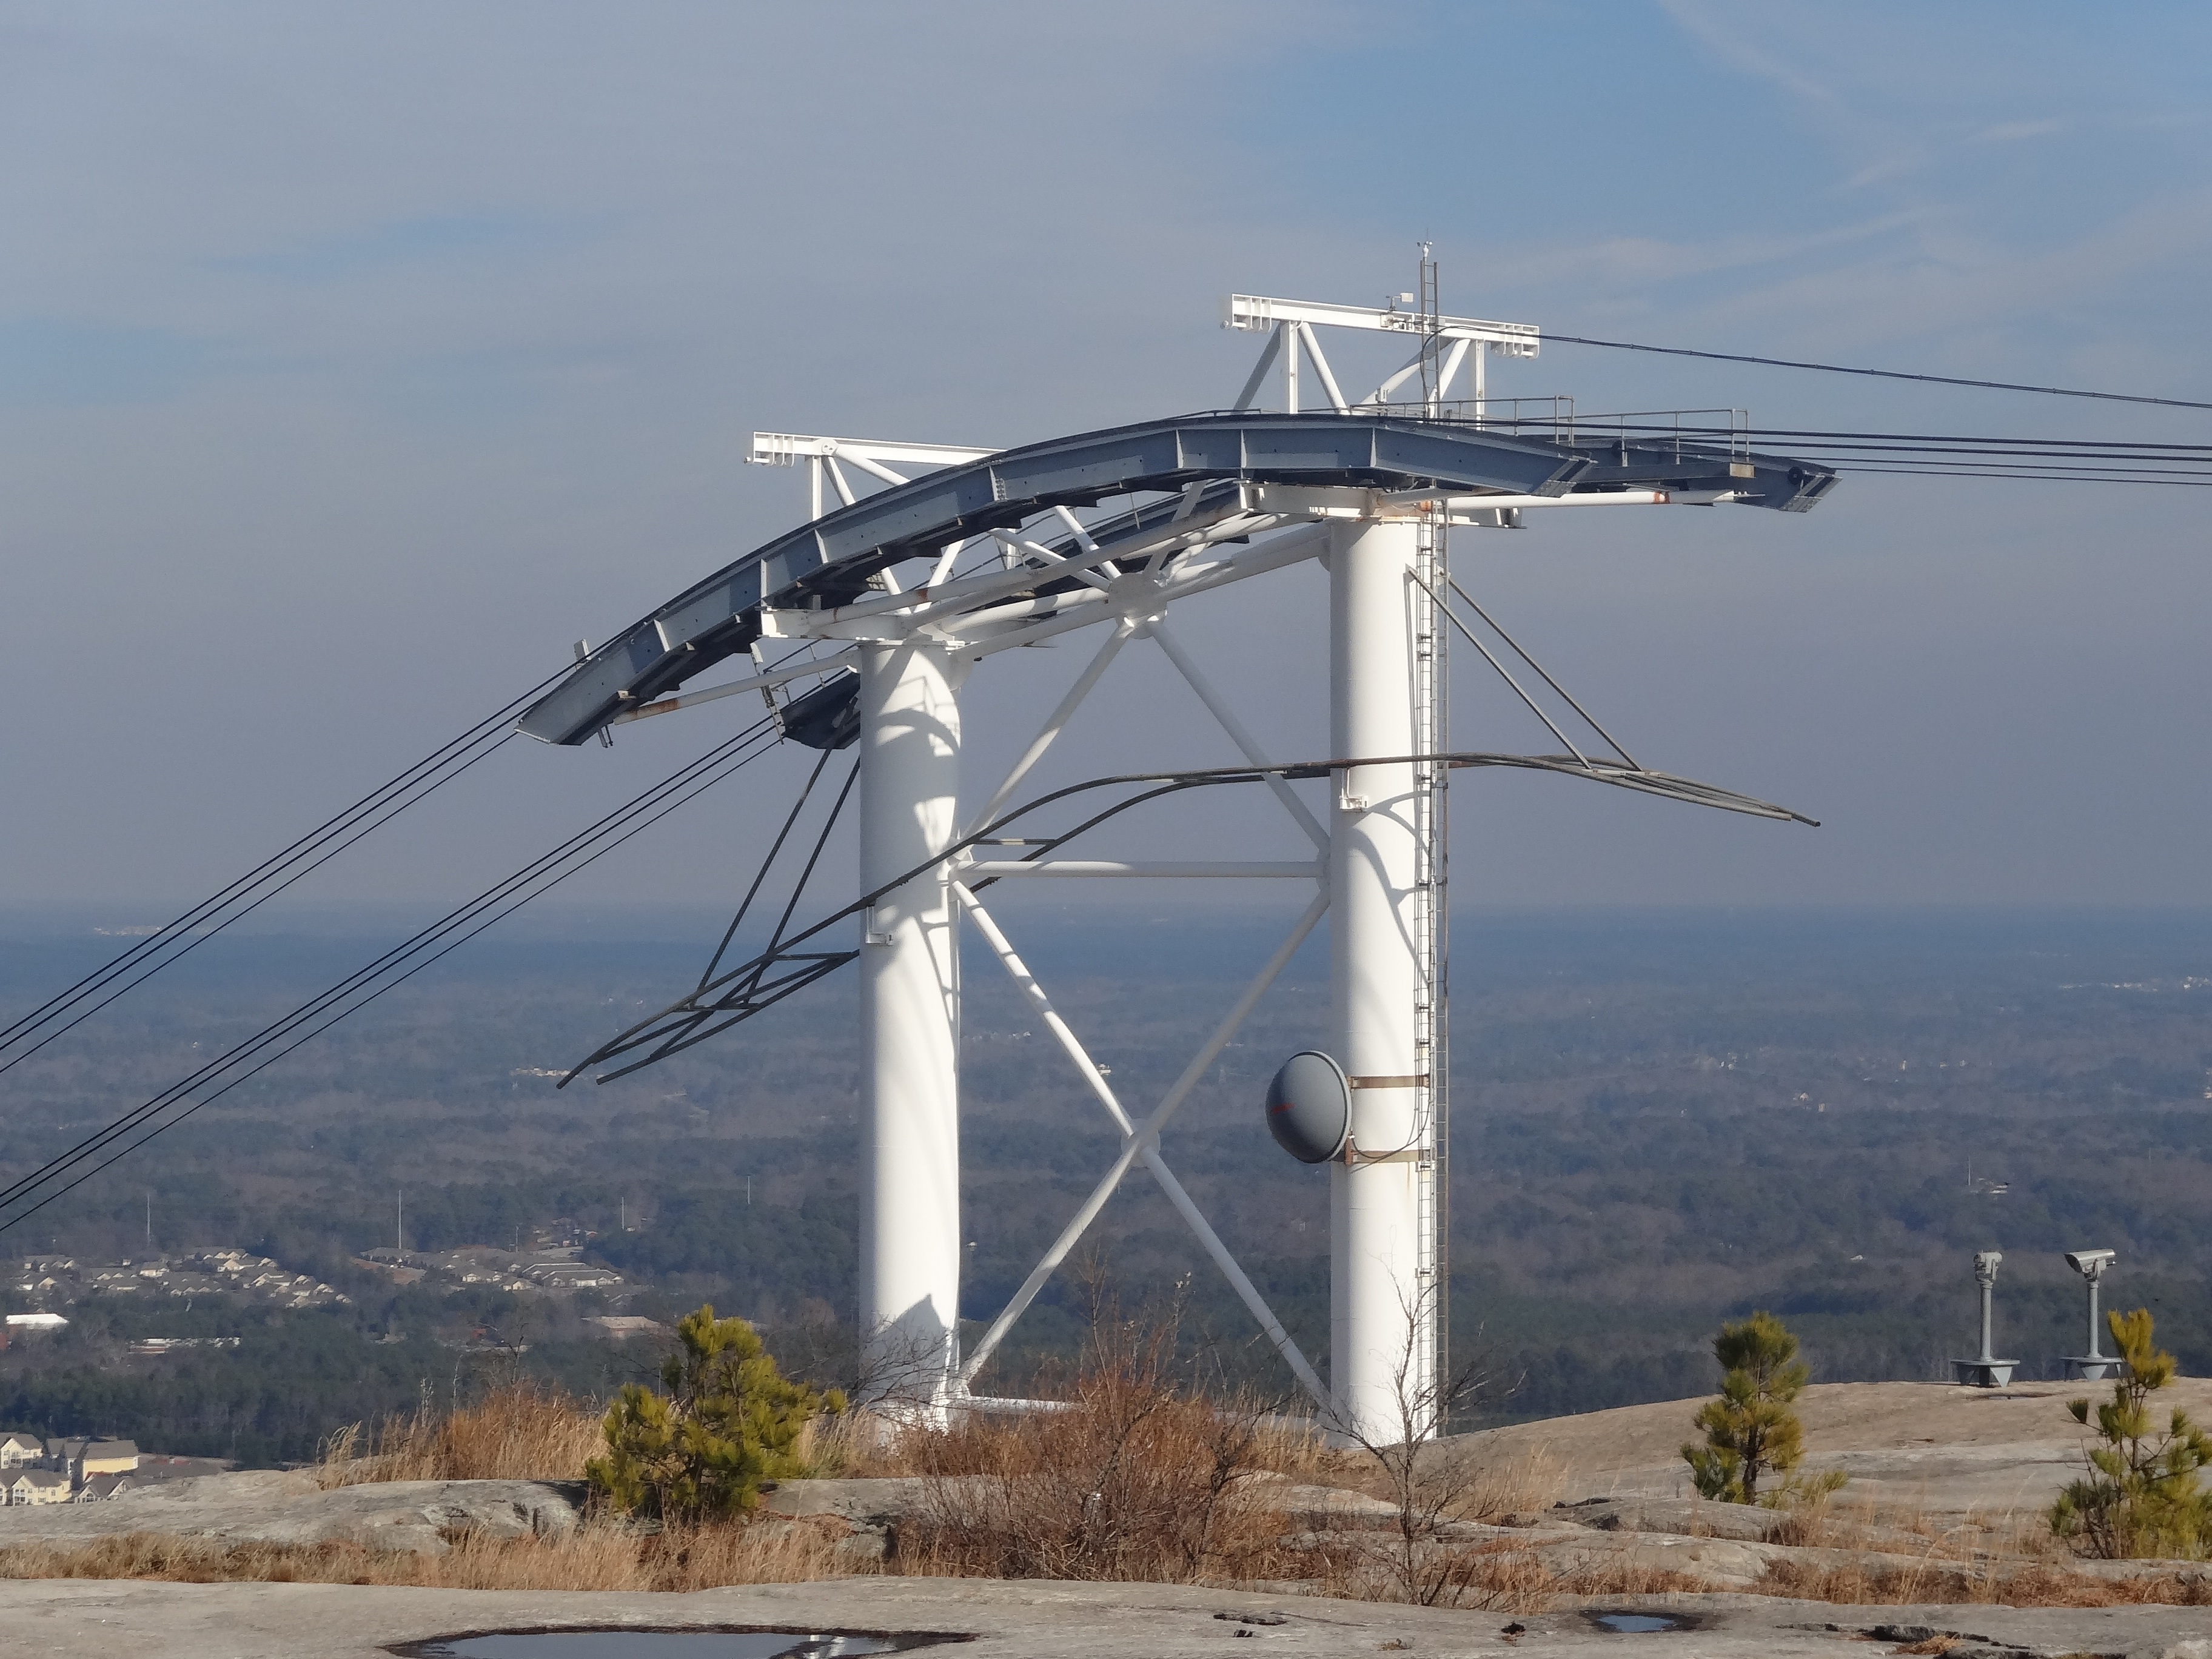
outdoor, horizon, view, wind, high, tower, mast, machine, electricity, energy, wind farm, top, transmission tower, overhead power line, mountain lift